Alto Palermo

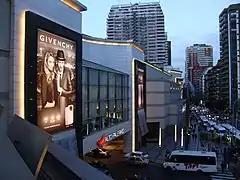
Part of the shopping was built above Arenales street. The photo shows a view of Av. Coronel Díaz from the terrace

During 2008, Alto Palermo underwent a general aesthetic renovation, and its logo received a new image, created by the Fileni & Fileni Design studio, at the same time that the motto ""Passion of women"" was coined.